Shneur Kotler

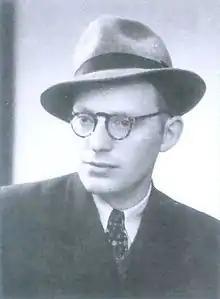
Kotler as a young man in the 1940s, while studying at the Hevron yeshiva in Jerusalem

Yosef Chaim Shneur Kotler (1918 – 24 June 1982) was an Ashkenazi Orthodox rabbi from the Lithuanian movement and rosh yeshiva of Beth Medrash Govoha (also known as the Lakewood Yeshiva) in Lakewood, New Jersey, from 1962 to 1982. During his tenure, he developed the Lithuanian-style, Haredi but non-Hasidic yeshiva into the largest post-graduate Torah institution in the world. He also established Lakewood-style kollels in 30 cities, and pioneered the establishment of community kollels in which Torah scholars study during the morning and afternoon hours and engage in community outreach during the evenings. Upon his death, he had served as the Lakewood rosh yeshiva for exactly the same amount of time as had his father, Rabbi Aharon Kotler, the founding rosh yeshiva of Beth Medrash Govoha: nineteen years, seven months, and one day.